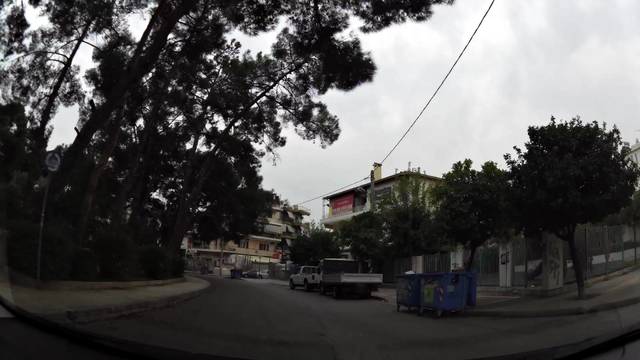
Region: Greece
Coordinates: 38.035, 23.776